Hippie

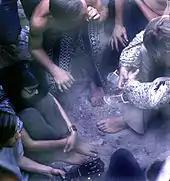
Tahquitz Canyon, Palm Springs, California, 1969, sharing a joint

One such hippie "high priest" was San Francisco State University Professor Stephen Gaskin. Beginning in 1966, Gaskin's "Monday Night Class" eventually outgrew the lecture hall, and attracted 1,500 hippie followers in an open discussion of spiritual values, drawing from Christian, Buddhist, and Hindu teachings. In 1970 Gaskin founded a Tennessee community called The Farm, and even late in life he still listed his religion as "Hippie."